SS Noronic

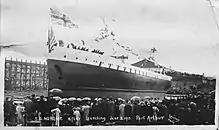
SS "Noronic" after launching on June 2, 1913 in Port Arthur, Ontario

In 1910 the Northern Navigation Company, a subsidiary of the Richelieu and Ontario Navigation Company, engaged in an operating agreement with the Grand Trunk Railway (GTR), for the construction of a new ship. While Northern did not immediately propose to build a new steamer at that time, the addition of new cabins for the "Huronic" was also under consideration.